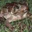
Label: frog